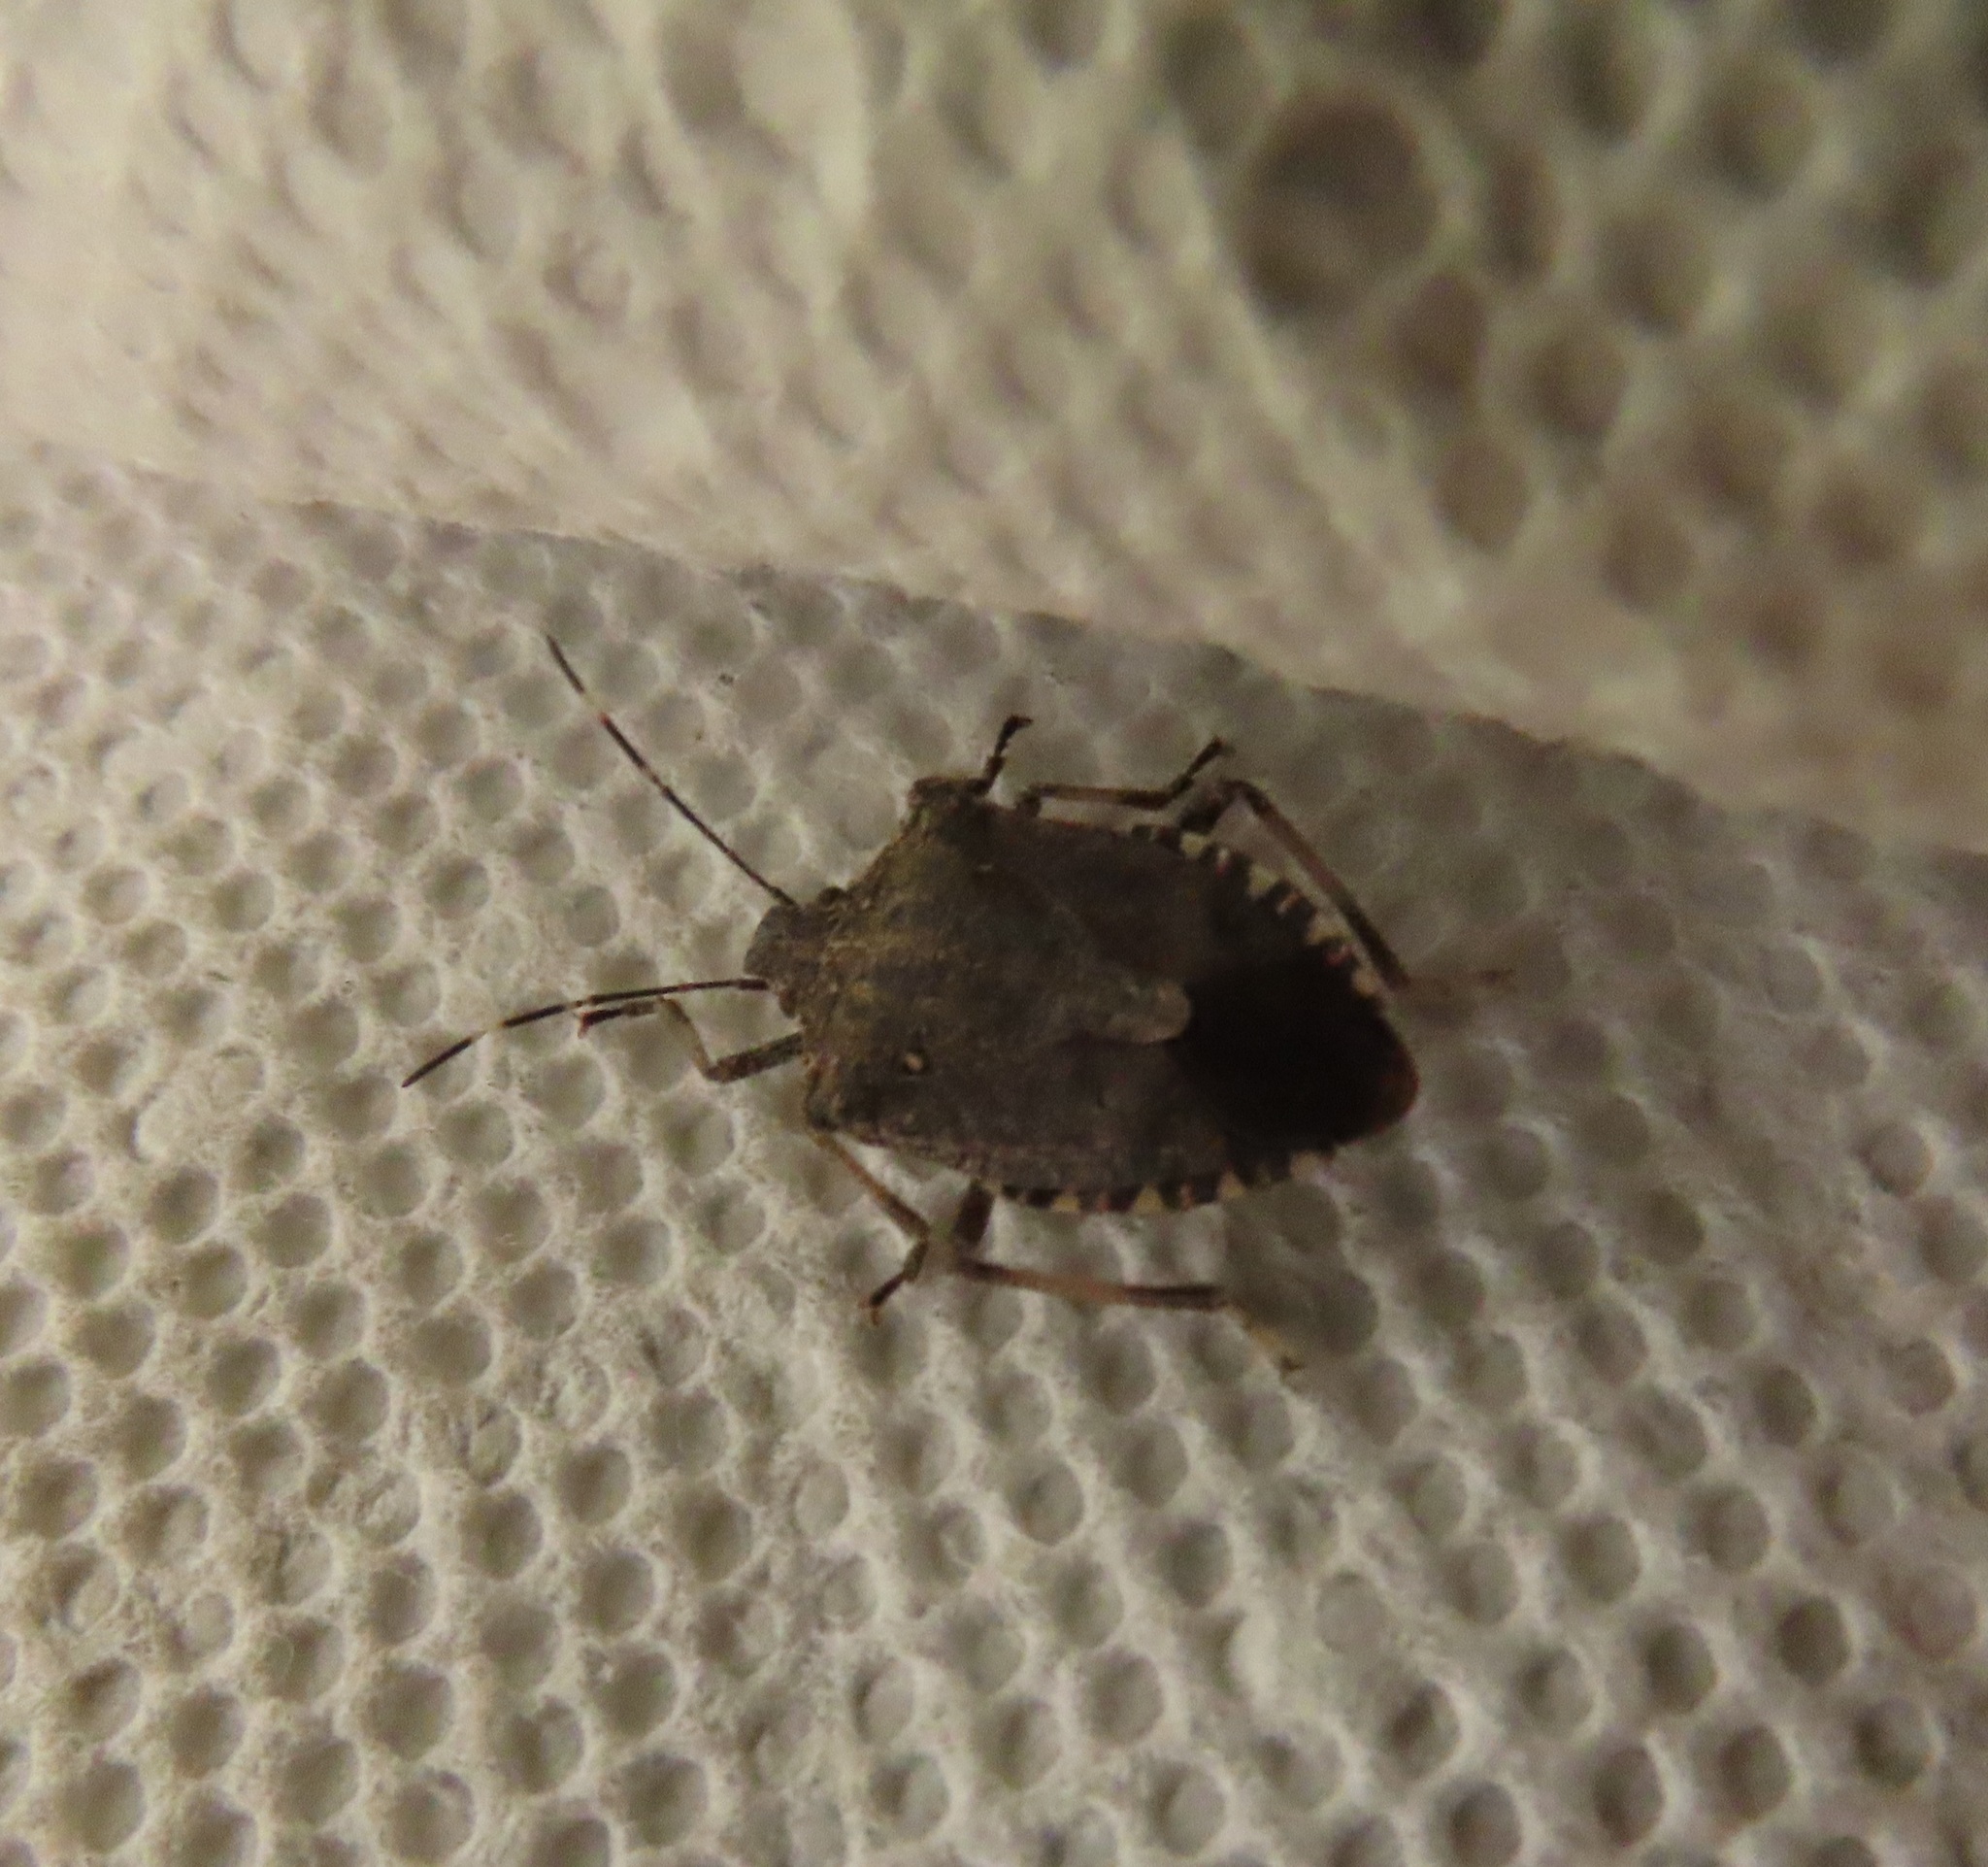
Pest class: stink_bug